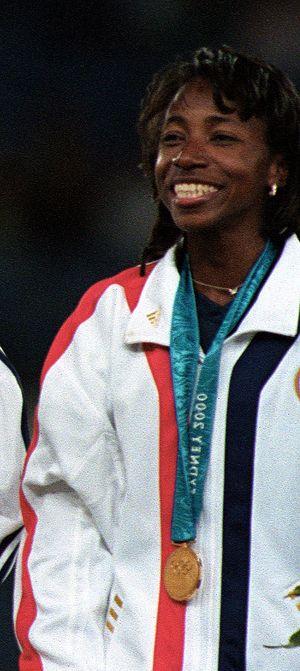
Jearl Miles-Clark, née le 4 septembre 1966 à Gainesville, Floride, est une ancienne athlète américaine championne olympique.